Hannah Duston

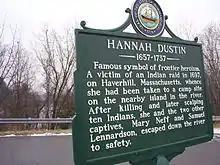
New Hampshire historical marker (number 49) in Boscawen

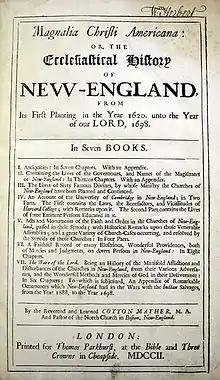
Title page of Cotton Mather's "Magnalia Christi Americana" (1702) in which he published Hannah Duston's narrative.

The event became well known, due in part to Cotton Mather's account in "Magnalia Christi Americana: The Ecclesiastical History of New England" (1702). Mather interviewed Hannah after her return to Haverhill, and on May 6, 1697, he preached a sermon celebrating her return from captivity, with Hannah herself in the audience. He later published the story three times in five years: in "Humiliations follow'd with Deliverances" (1697), "Decennium Luctuosum" (1699), and in "Magnalia Christi Americana" (1702). Mather titled the story "A Notable Exploit: "Dux Faemina Facti,"" (Latin: "The leader of this deed/exploit was a woman") and compared Hannah Duston's story to the murder of Sisera by Jael in the Old Testament, and to the captivity narratives of Hannah Swarton (captured in 1690) and Mary Rowlandson (captured in 1675). Captivity narratives featuring women were often used as metaphors for the identity struggle evolving in New England at that time, wherein submissive, humble and obedient Puritan women fought to regain their freedom from the oppression of their Indian captors, in the same way that during the American revolution, the long-suffering colonists resisted the oppressive governance by the British crown.